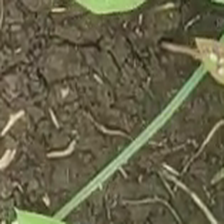
Weed species: Lavhala_(Cyperus_Rotundus)